Linton Kwesi Johnson

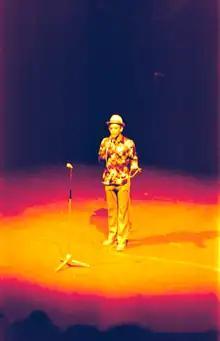
Johnson on stage in Cardiff, 1980

Johnson's best-known albums include his debut "Dread Beat an' Blood" (1978), "Forces of Victory" (1979), "Bass Culture" (1980), " LKJ in Dub" (1980), and "Making History" (1983). Across them are spread classics of the dub poetry school of performance – and of reggae itself – such as "Dread Beat An' Blood", "Sonny's Lettah", "Inglan Is A Bitch", "Independent Intavenshan" and "All Wi Doin Is Defendin". His poem "Di Great Insohreckshan" is his response to the 1981 Brixton riots. The work was the subject of a BBC Radio 4 programme in 2007.